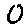
Label: 0